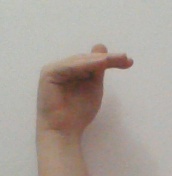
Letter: khaa